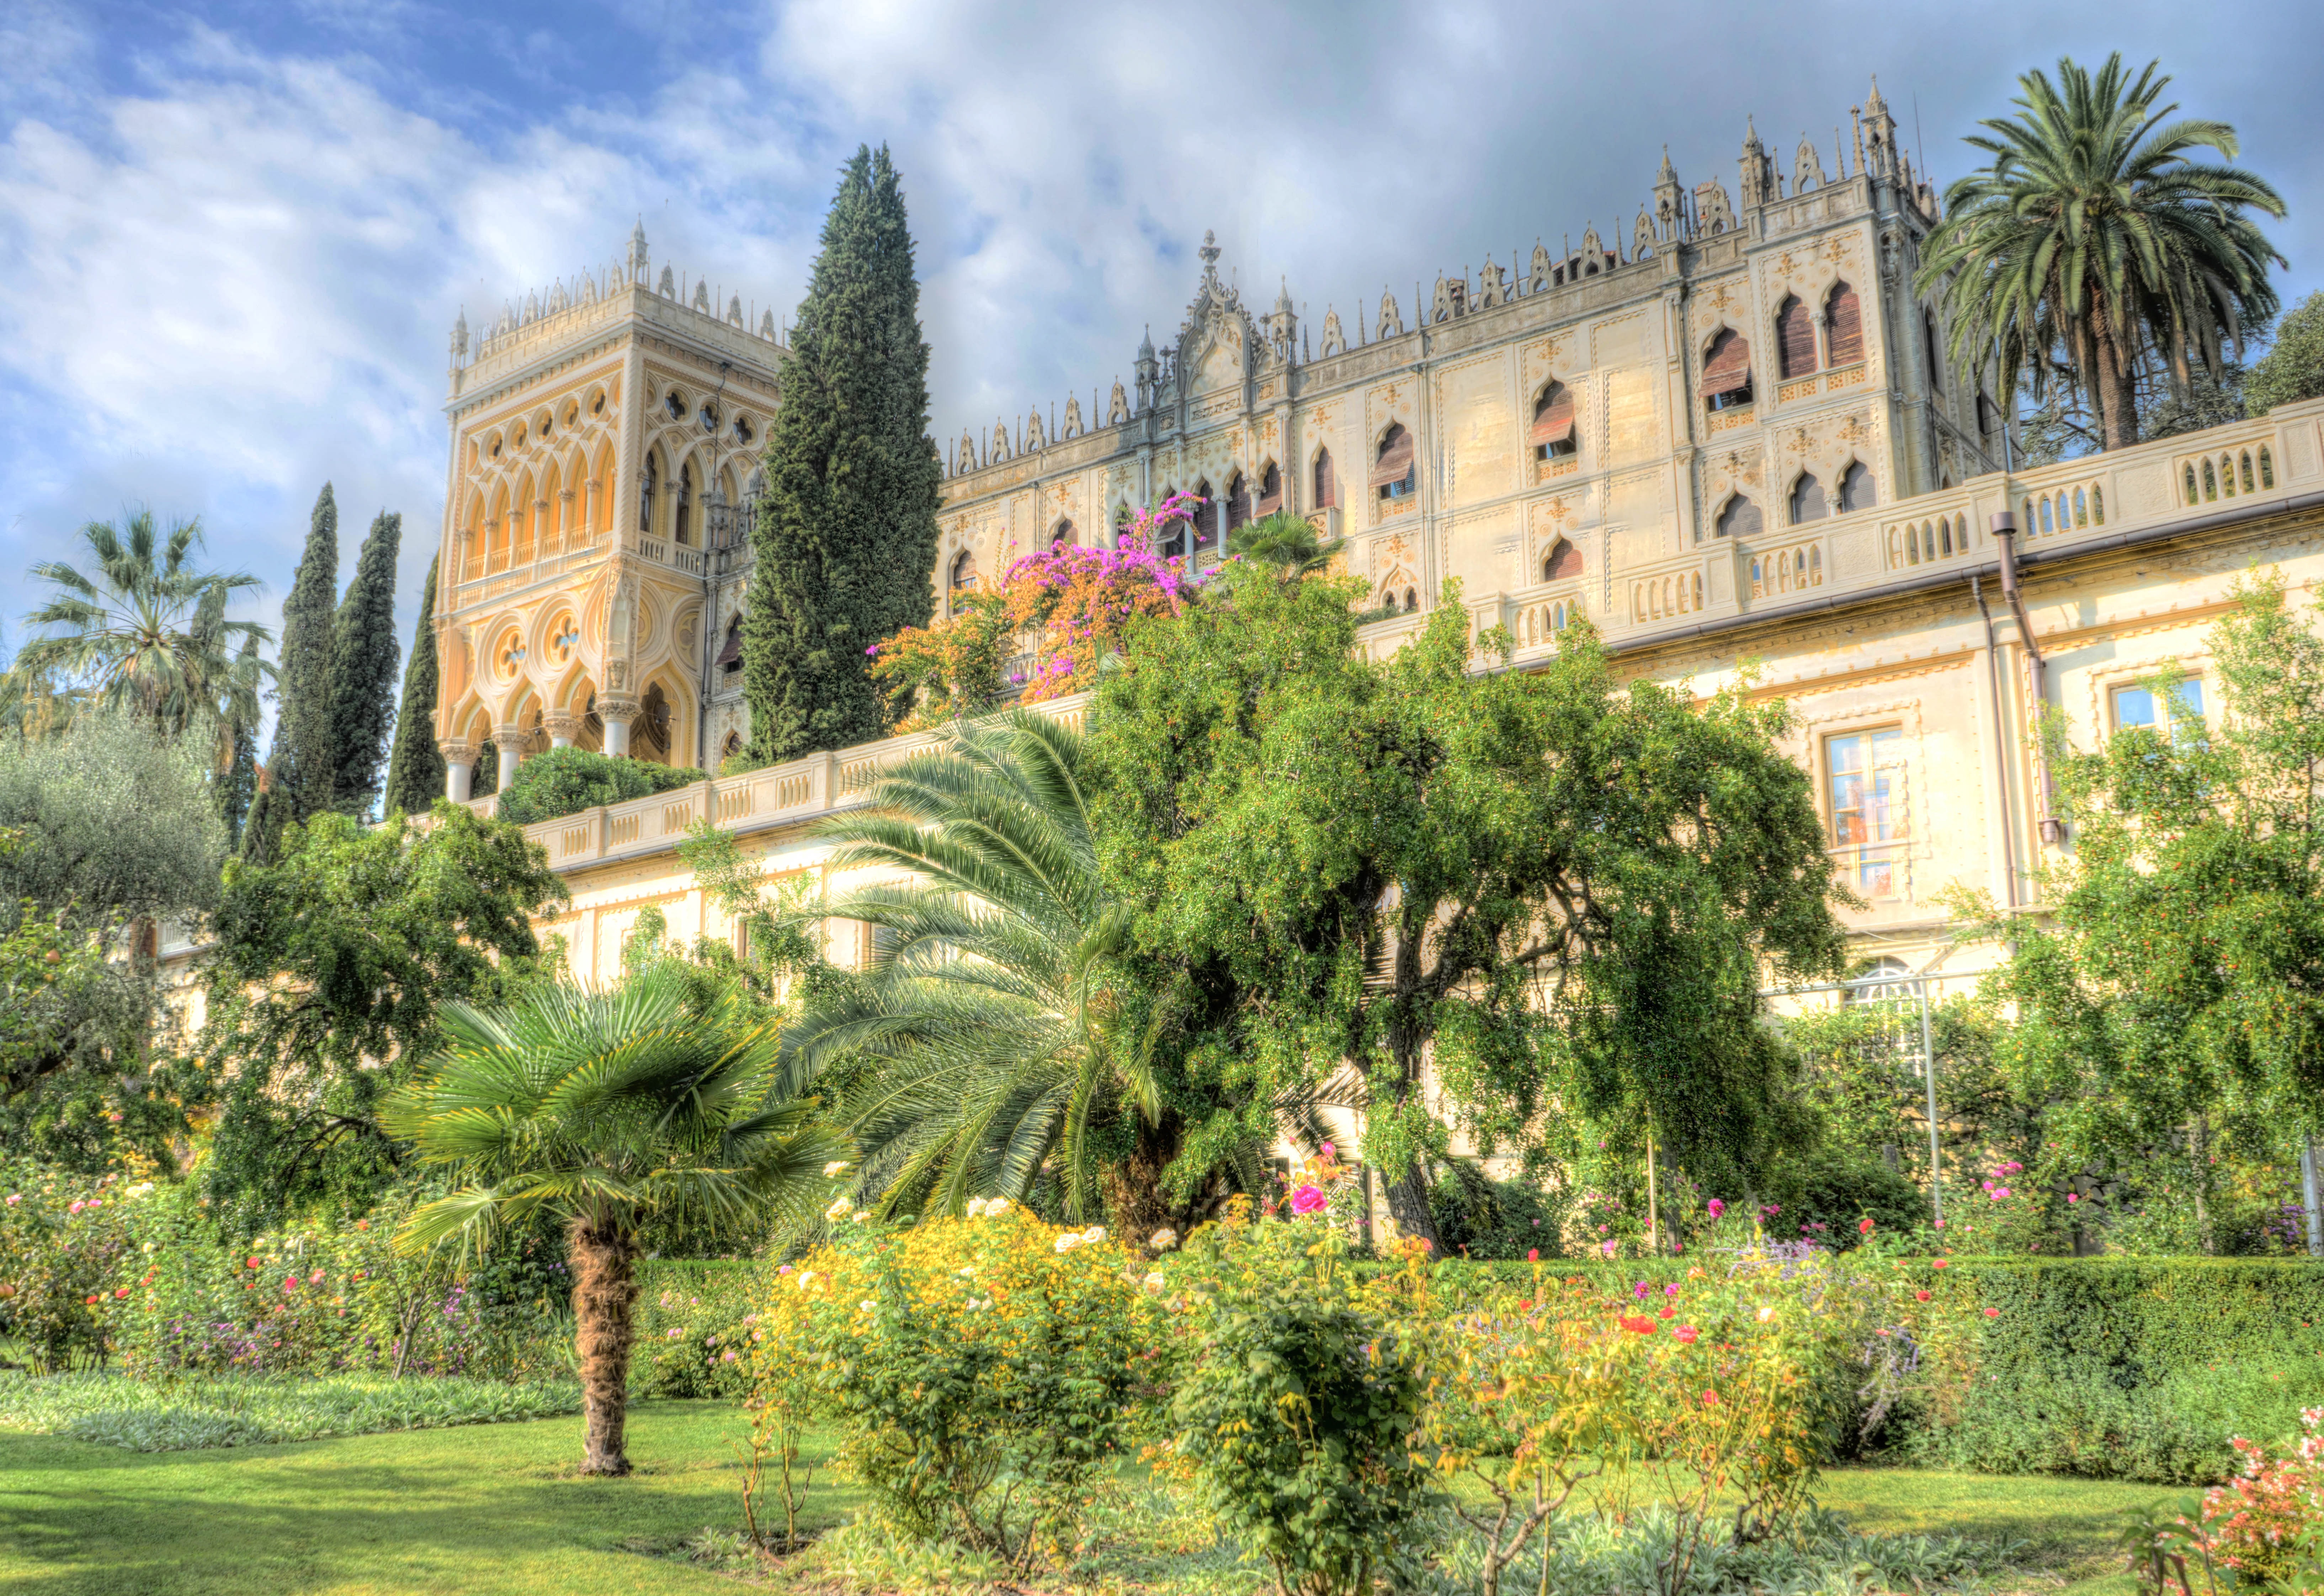
tree, architecture, sky, flower, town, view, palace, old, summer, vacation, travel, village, europe, ancient, landmark, italy, attraction, historic, garden, tourism, flowers, clouds, resort, culture, history, gardens, estate, traditional, destination, touristic, lake garda, isola del garda, arecales